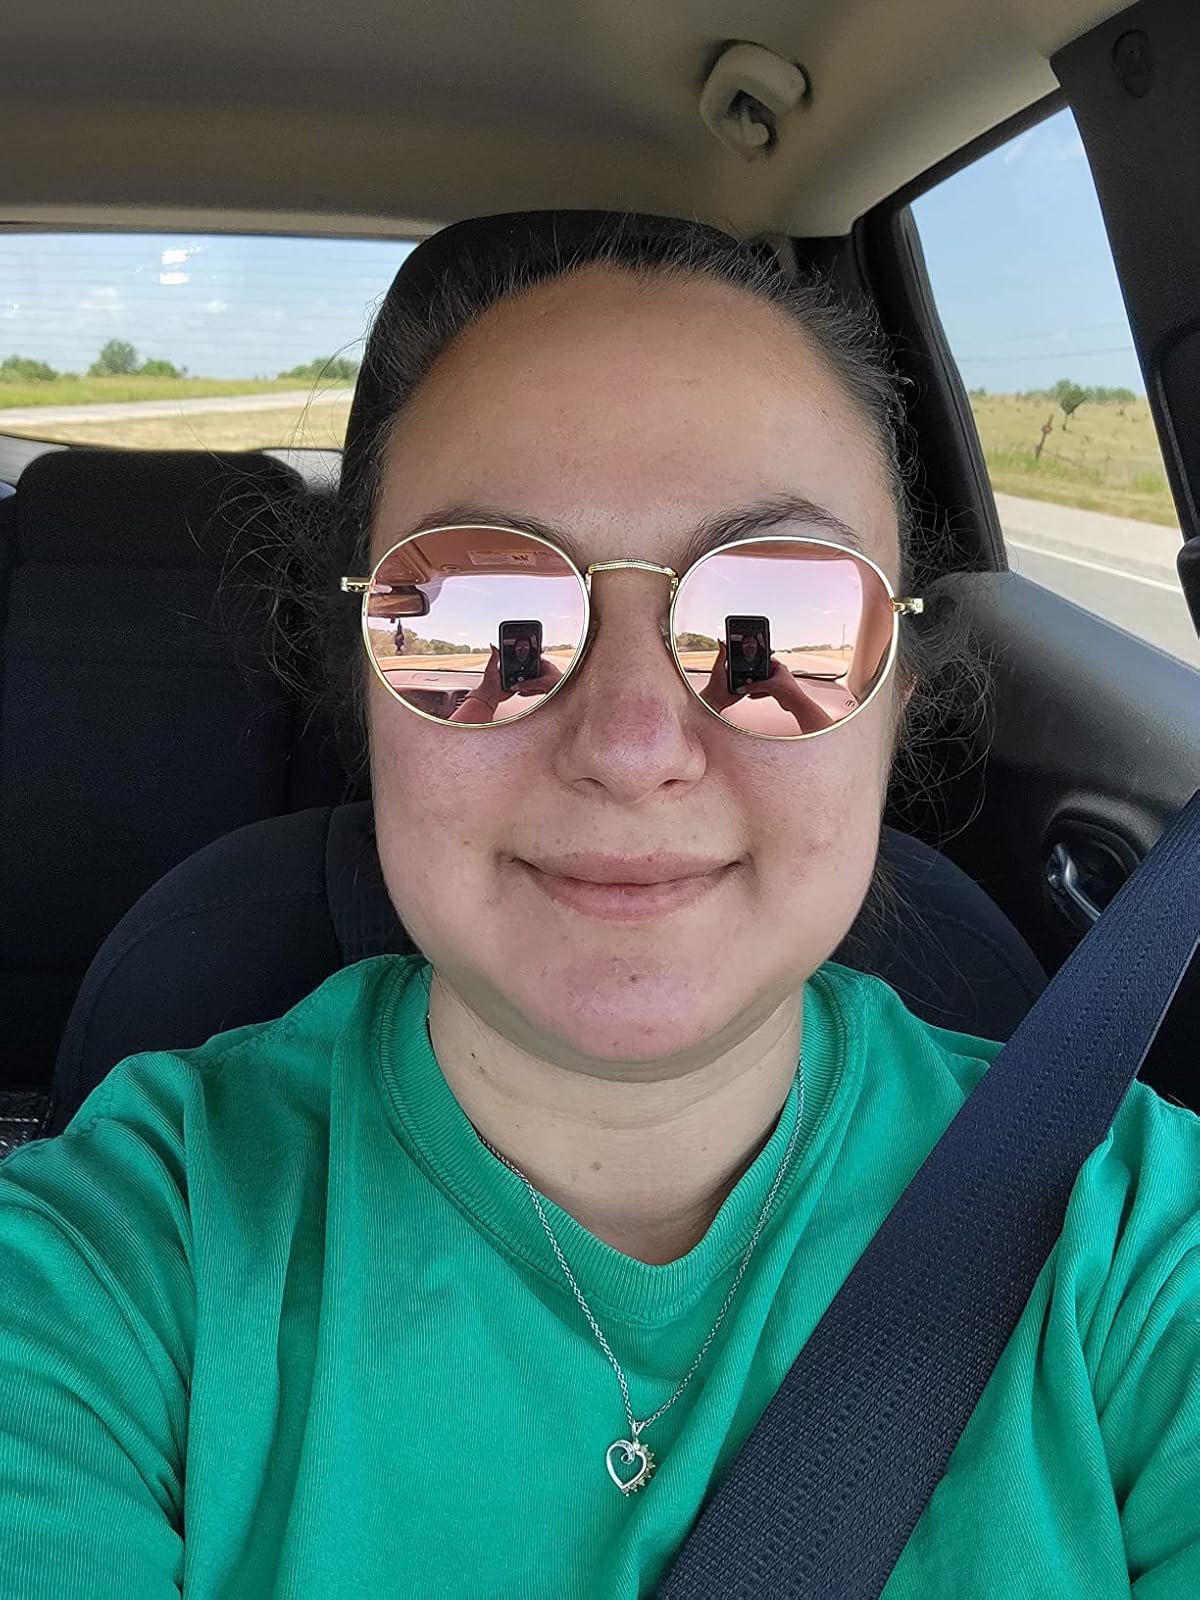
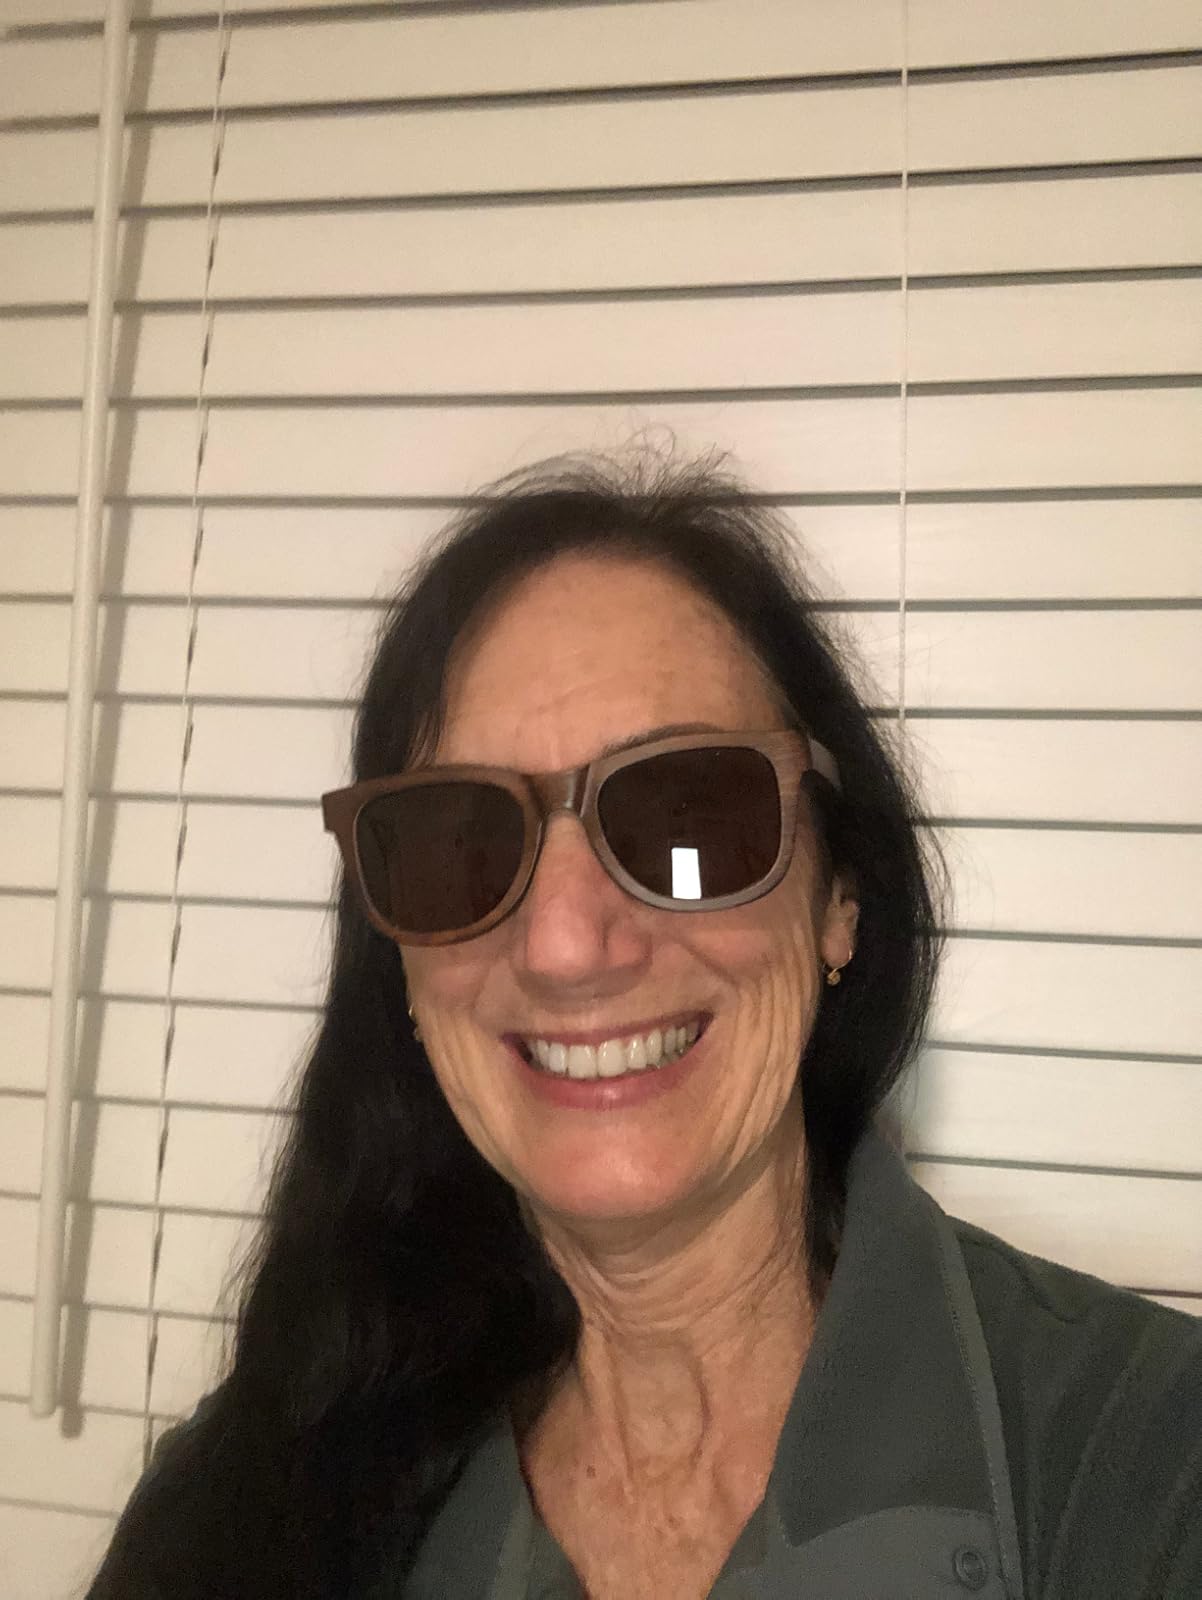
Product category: accessories_sunglasses
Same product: no